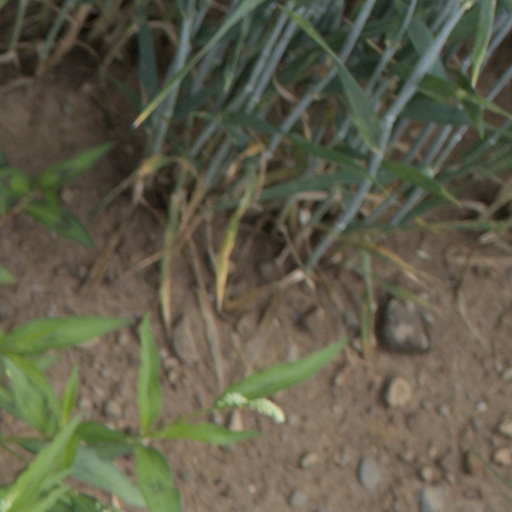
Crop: wheat